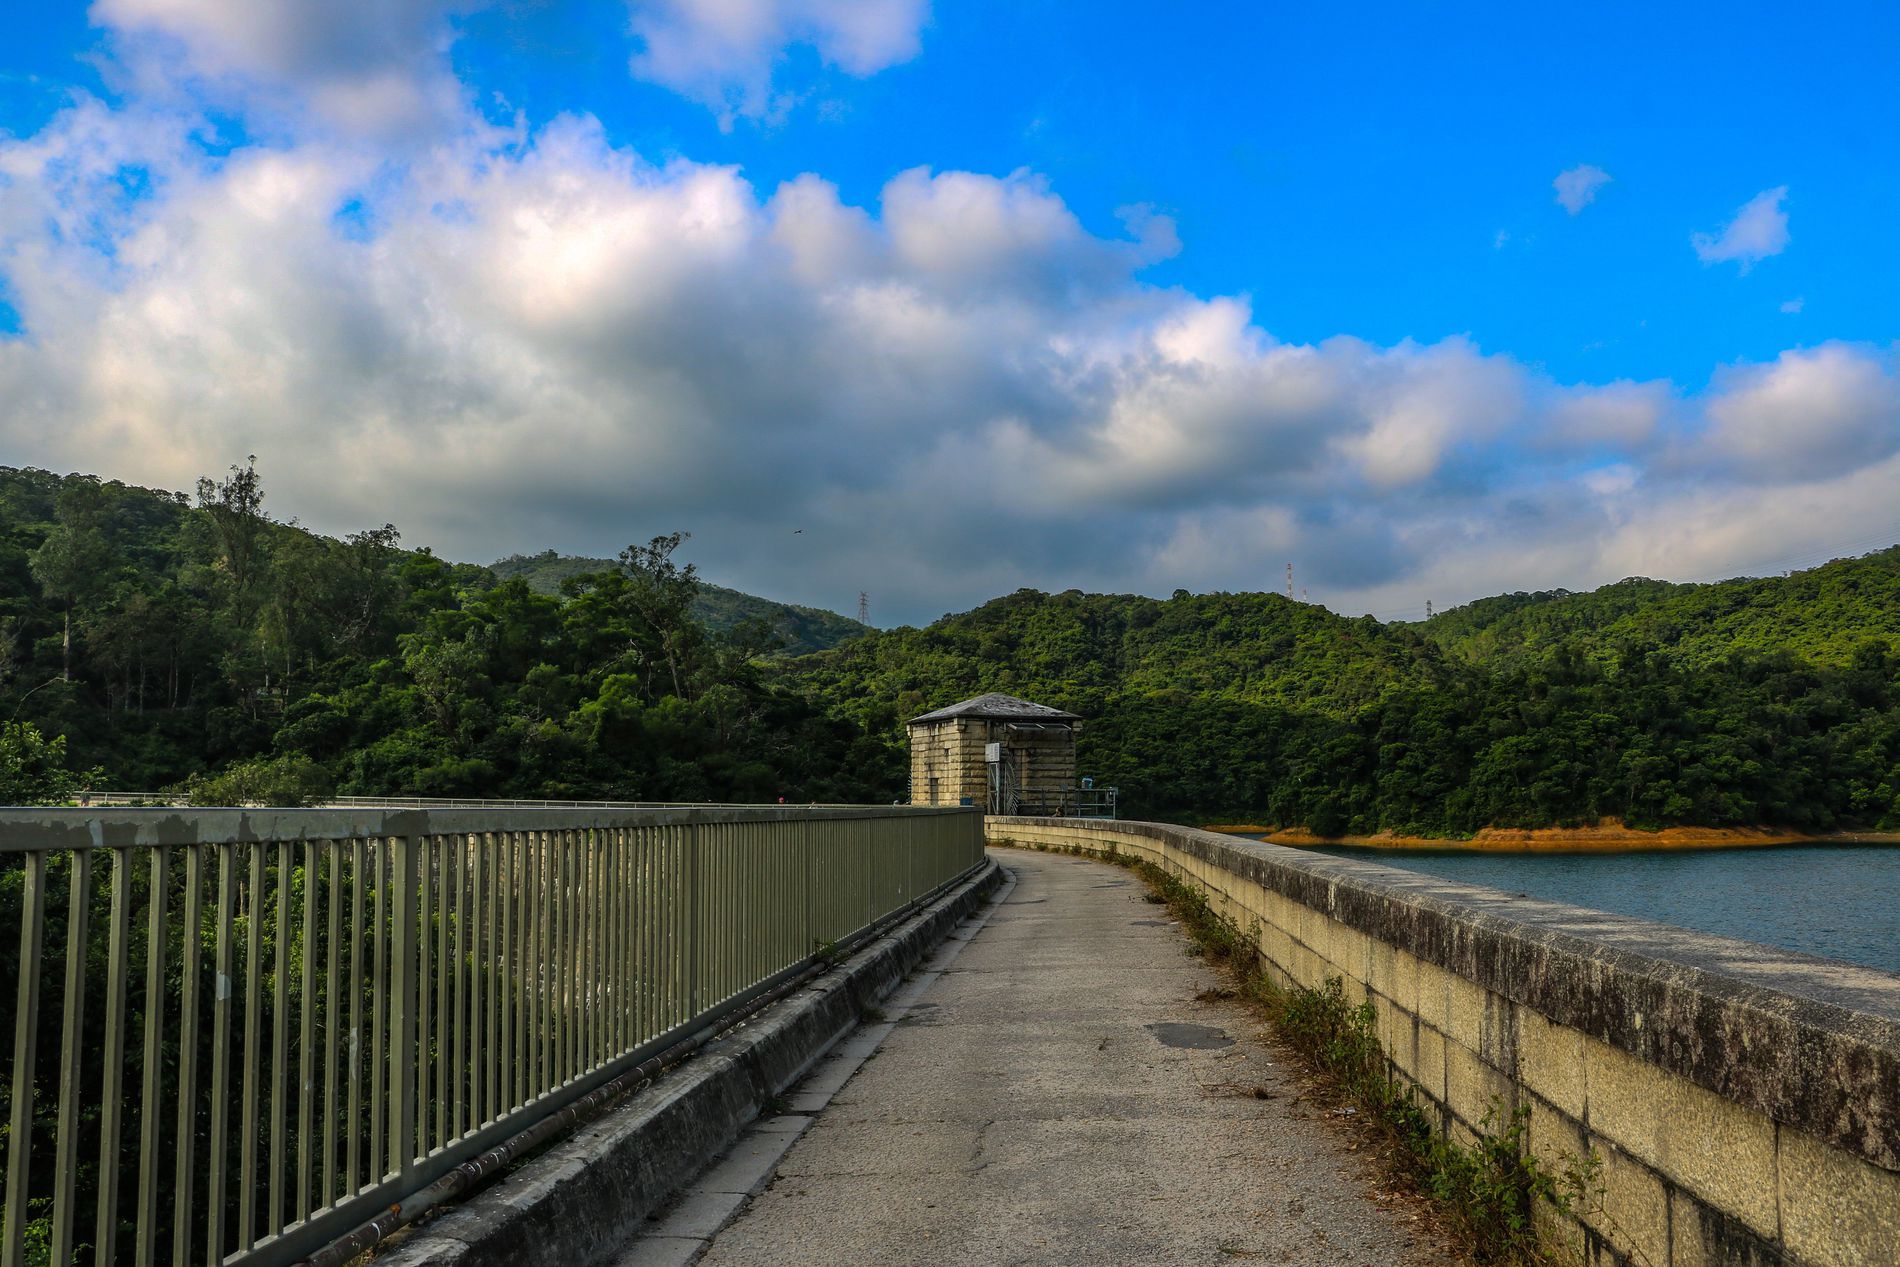
Bridge over Water
this shot features a bridge connecting a rainforest, with the viewer's point, there's a big area of water next to the bridge.
This landscape was taken from a point of view in natural daylight, focusing on the bridge as a walker would see it. The bridge connects the viewer's point to the rainforest, with an area of water below. The mood of the photo is natural and serene, while the color palette is earthy.
Labels: Nature, Outdoors, Scenery, Reservoir, Water, Plant, Vegetation, Land, Rainforest, Tree, Path, Sky, Bridge
Camera: Canon Canon EOS 760D
Lens: EF-S18-135mm f/3.5-5.6 IS STM
Aperture: F11
Exposure: 1/125 sec
ISO: 100
Focal length: 18